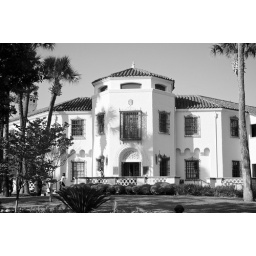
McNay in black and white